Basheerinte Premalekhanam

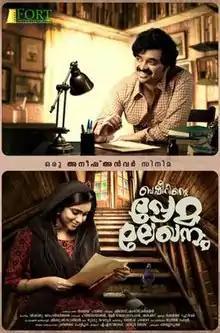
Poster

Basheerinte Premalekhanam is a 2017 Indian Malayalam-language period romantic comedy film directed by Aneesh Anwar. The film stars Farhaan Faasil and Sana Althaf. It was released on 21 July 2017.